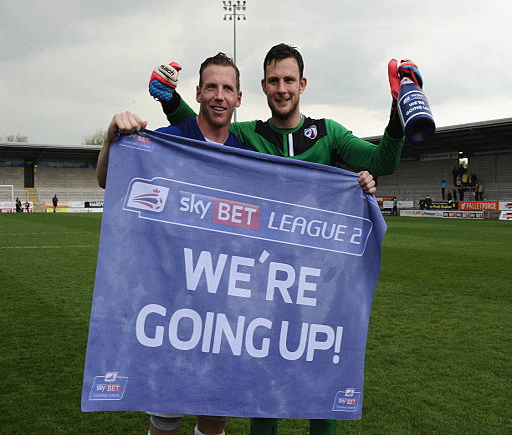
football player and hard rock artist celebrate their promotion during the match .